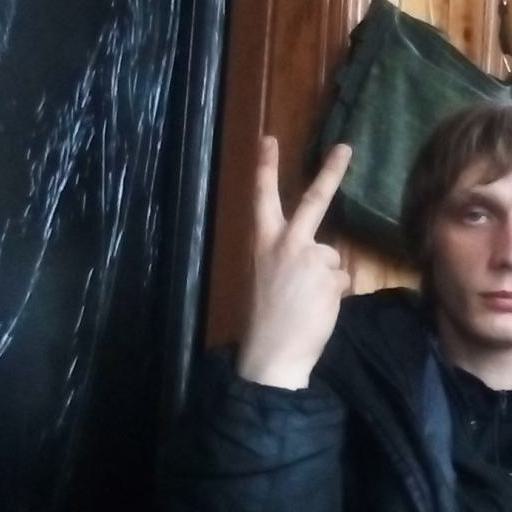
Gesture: peace_inverted